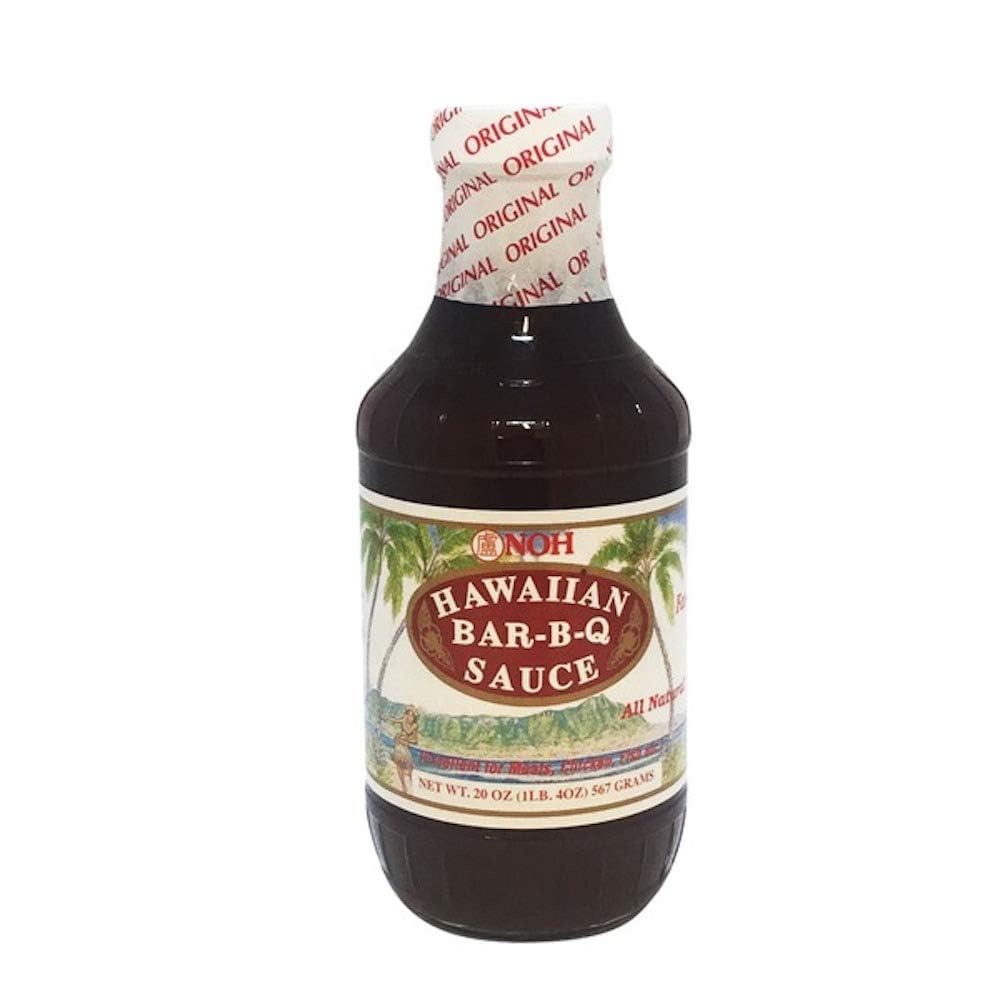
Item Name: Noh BBQ Sauce Hawaiian, 20 Ounce
Bullet Point 1: Brown sugar
Bullet Point 2: Tomato puree
Bullet Point 3: Natural hickory smoke
Bullet Point 4: Excellent for Meats, Chicken, Fish, etc.
Bullet Point 5: NOH Hawaiian Bar-B-Q Sauce (20 fl oz)
Value: 20.0
Unit: Ounce

Price: 10.49